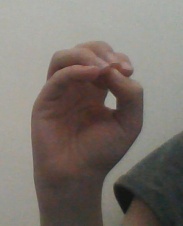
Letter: ha